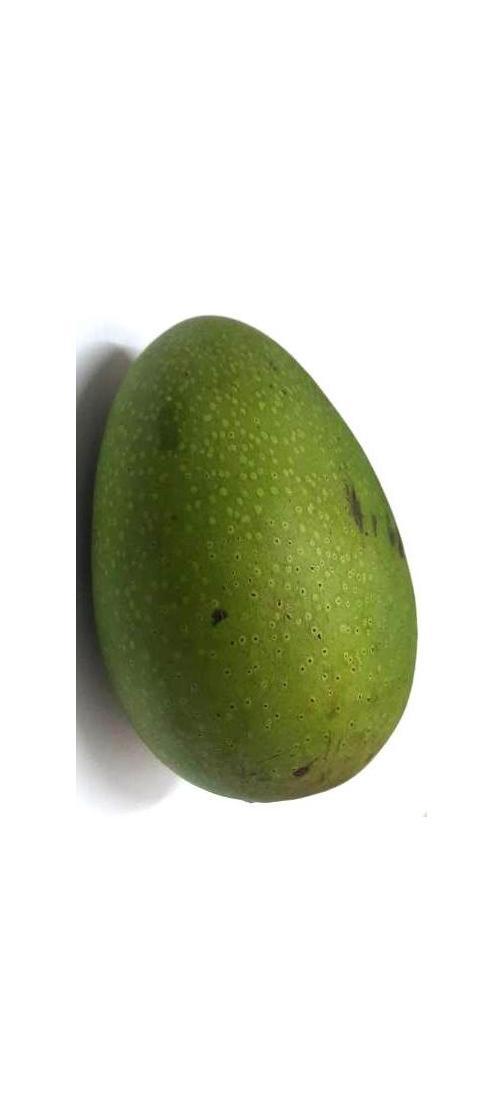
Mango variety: Ashshina Zhinuk